Charles II of England

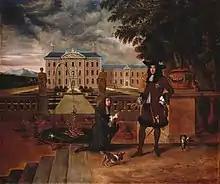
Charles accepts a pineapple from a kneeling man in front of a grand country house.

The Convention Parliament was dissolved in December 1660, and, shortly after Charles's English coronation, the second English Parliament of the reign assembled. Dubbed the Cavalier Parliament, it was overwhelmingly Royalist and Anglican. It sought to discourage non-conformity to the Church of England and passed several acts to secure Anglican dominance. The Corporation Act 1661 required municipal officeholders to swear allegiance; the Act of Uniformity 1662 made the use of the 1662 "Book of Common Prayer" compulsory; the Conventicle Act 1664 prohibited religious assemblies of more than five people, except under the auspices of the Church of England; and the Five Mile Act 1665 prohibited expelled non-conforming clergymen from coming within five miles (8 km) of a parish from which they had been banished. The Conventicle and Five Mile Acts remained in effect for the remainder of Charles's reign. The Acts became known as the Clarendon Code, after Lord Clarendon, even though he was not directly responsible for them and even spoke against the Five Mile Act.